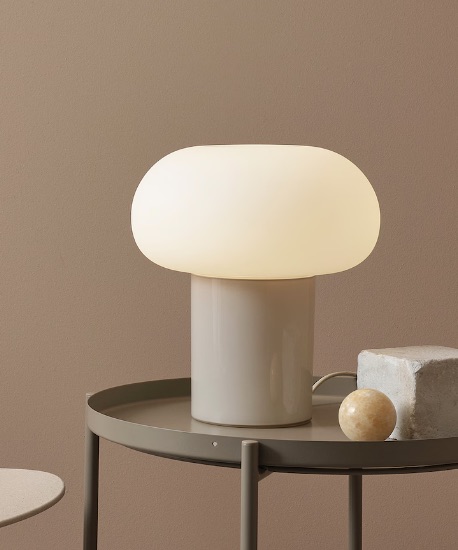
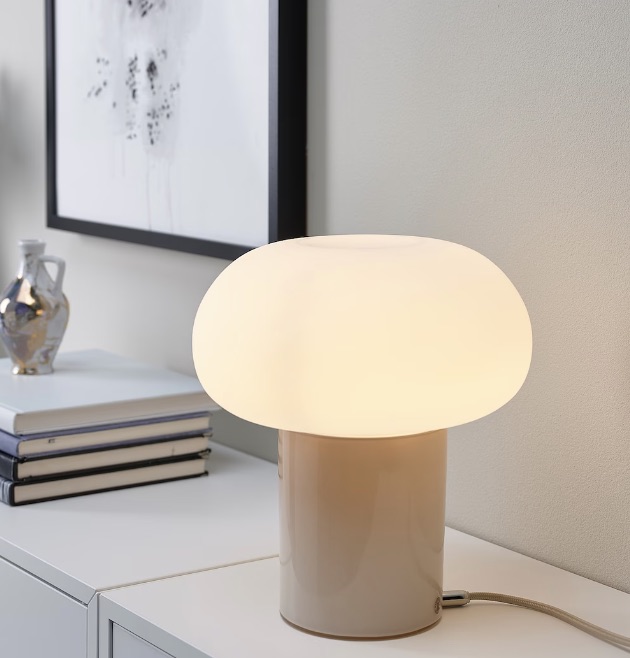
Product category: misc
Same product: yes